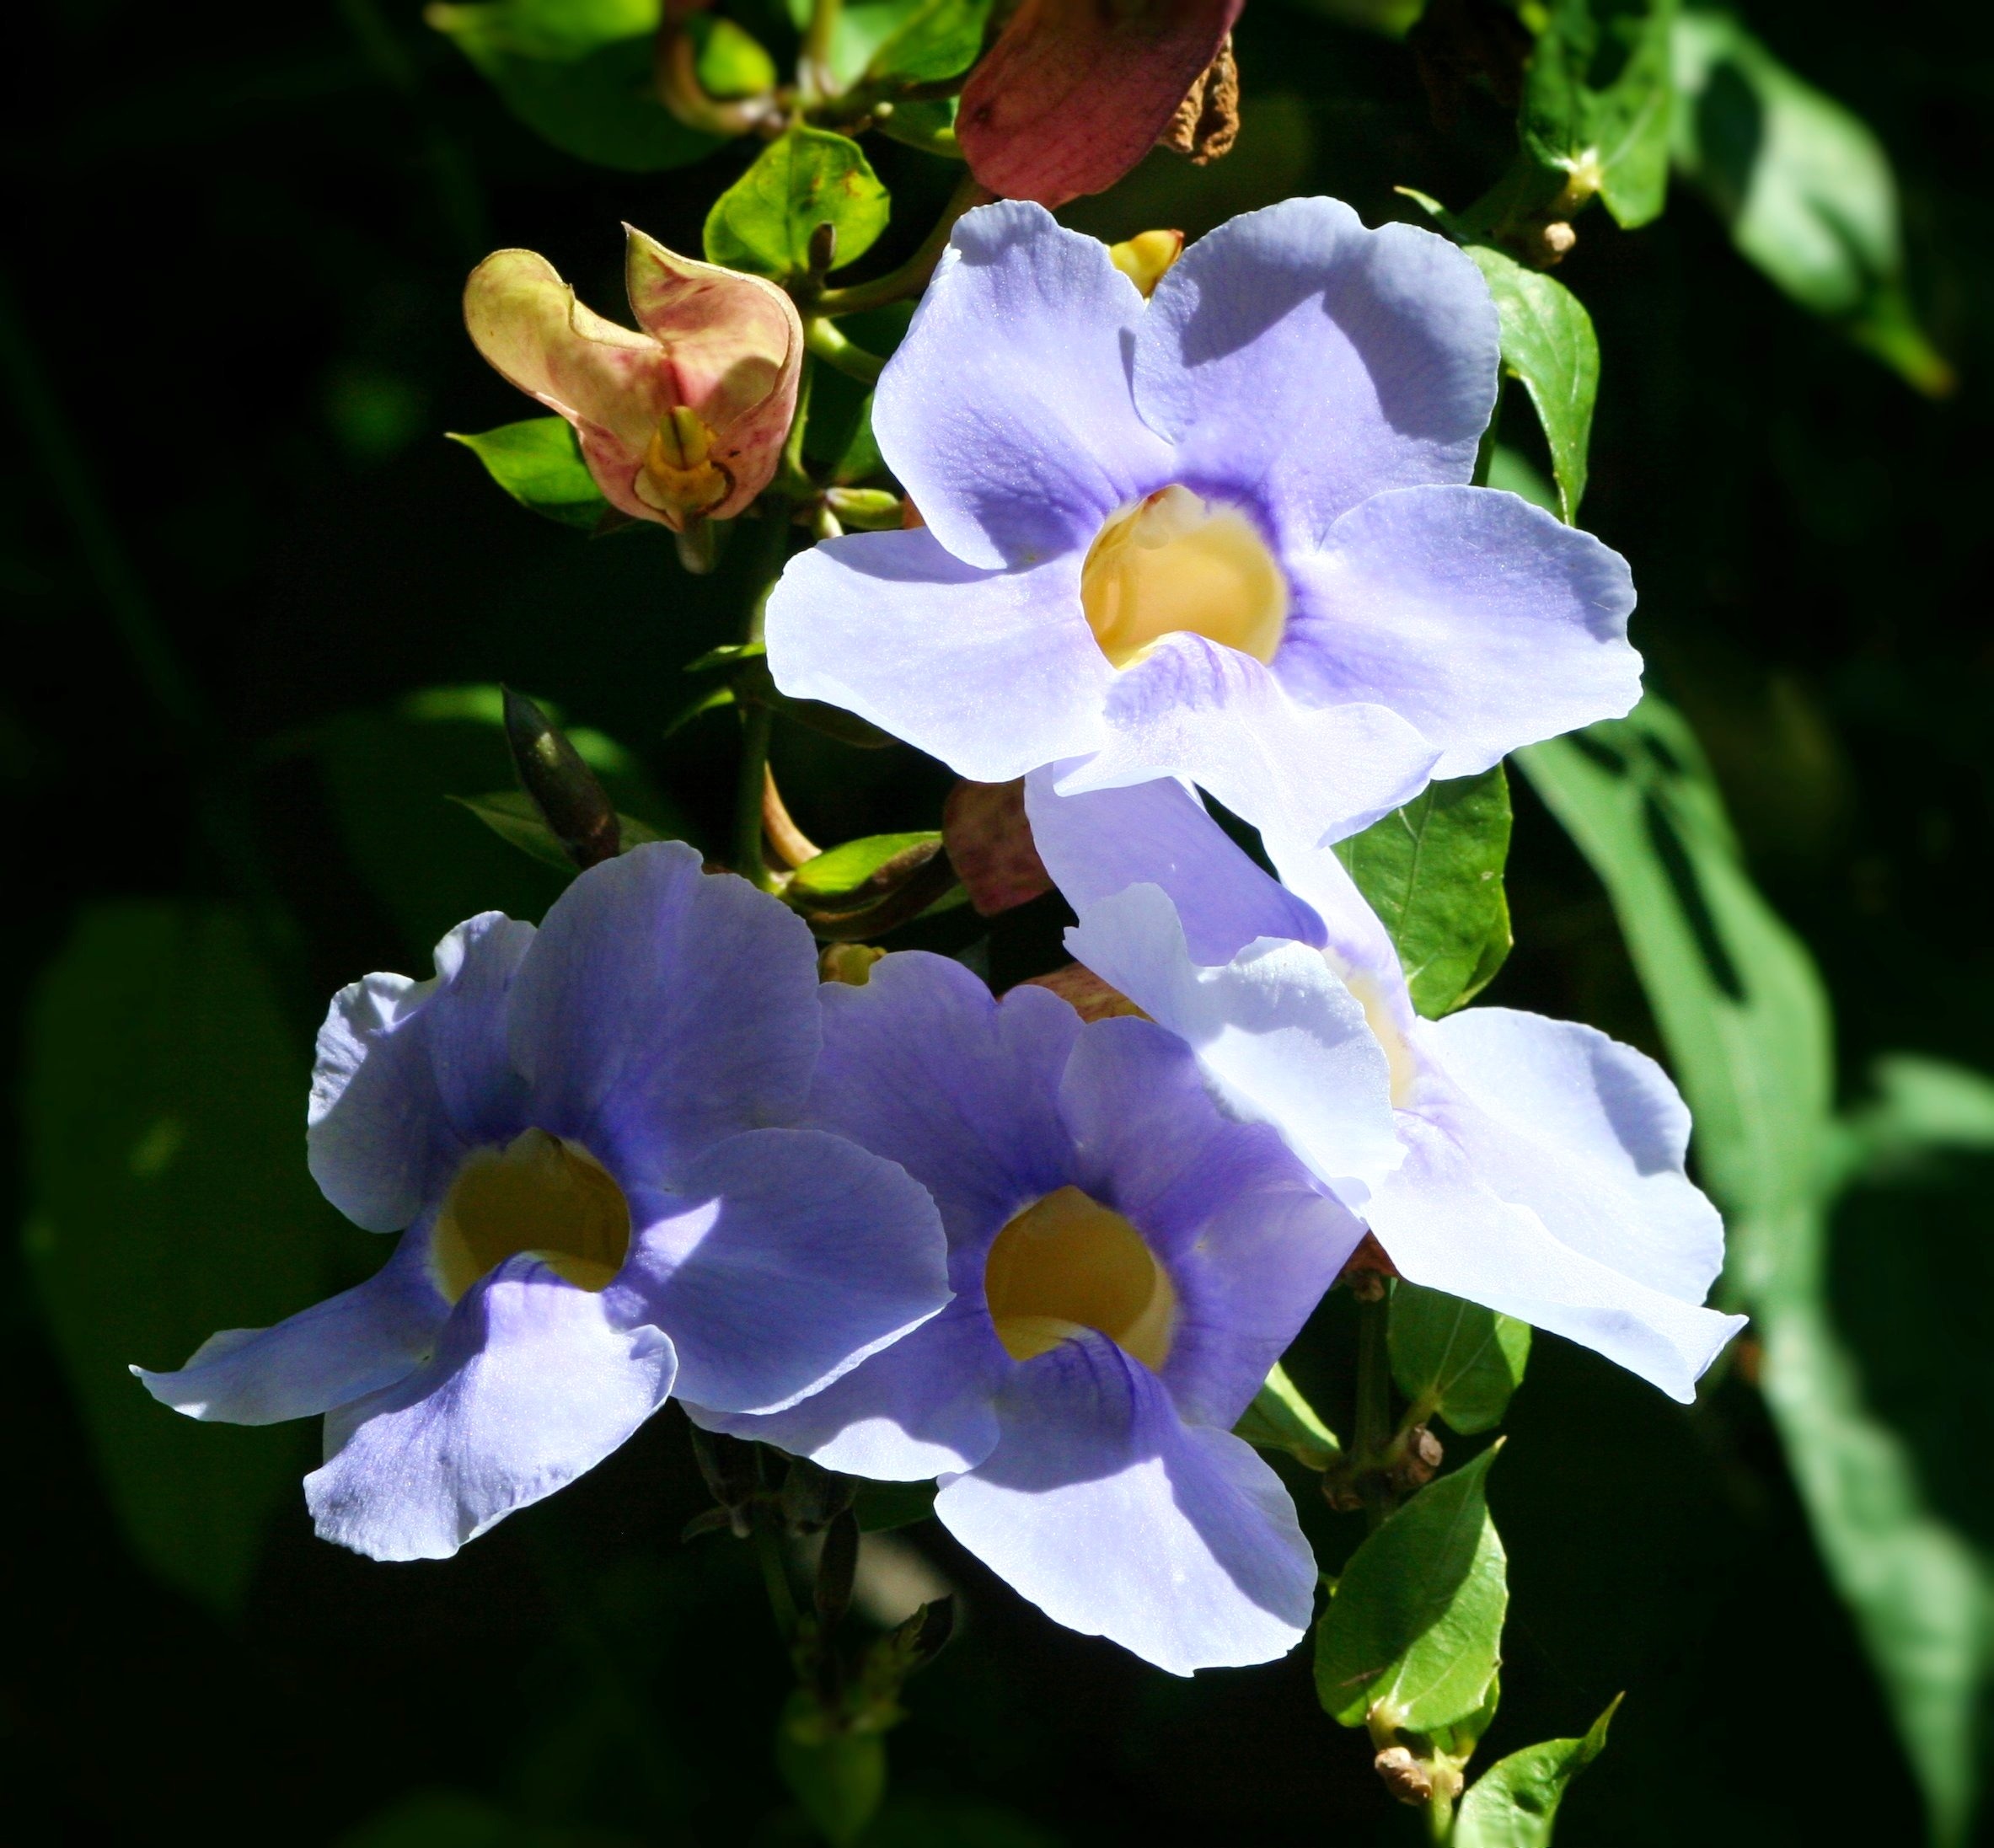
nature, blossom, growth, plant, stem, flower, purple, petal, bloom, summer, floral, aroma, wild, foliage, bouquet, pollen, pollination, colourful, natural, fresh, romantic, botany, garden, pink, flora, season, botanical, life, freshness, wildflower, vivid, innocence, springtime, annual, delicate, purity, bud, fragrant, perfume, fragrance, aromatherapy, macro photography, flowering plant, fragility, dayflower, land plant, violet family, dayflower family, colorado blue columbine, blue sky vine, elegan